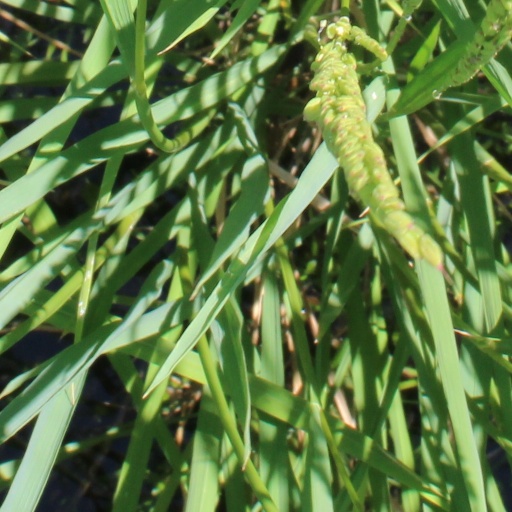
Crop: rice